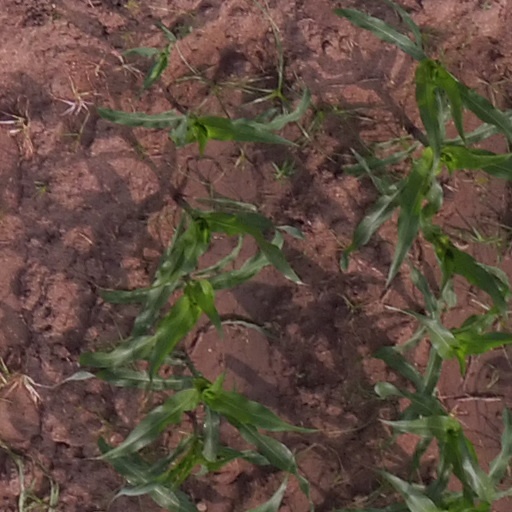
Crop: maize; corn